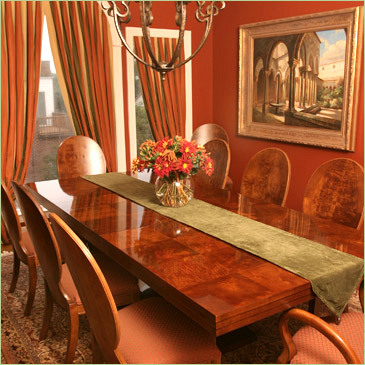
Room type: dining_room